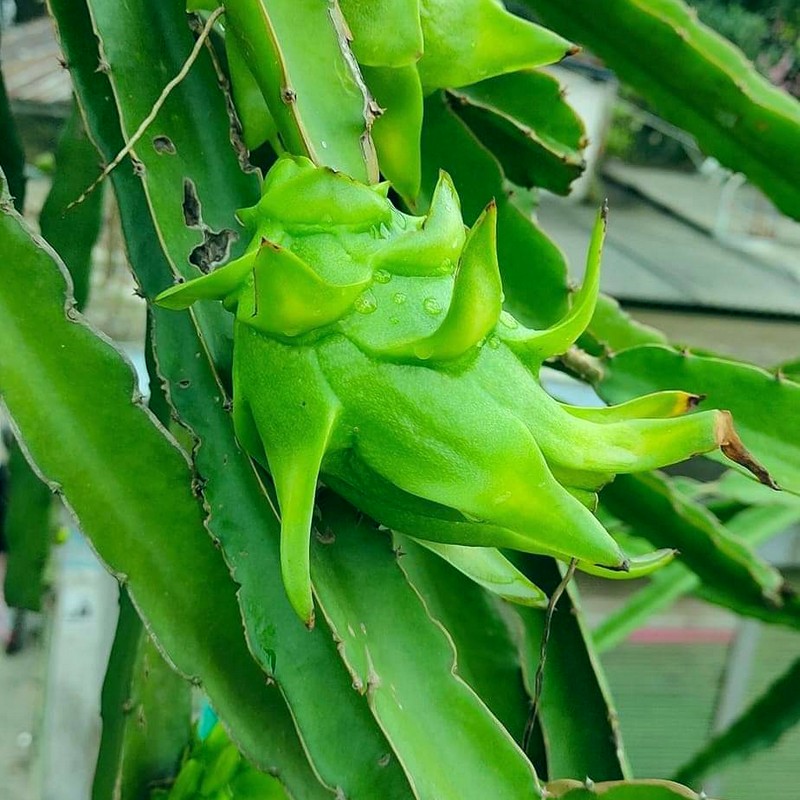
Label: Immature Dragon Fruit